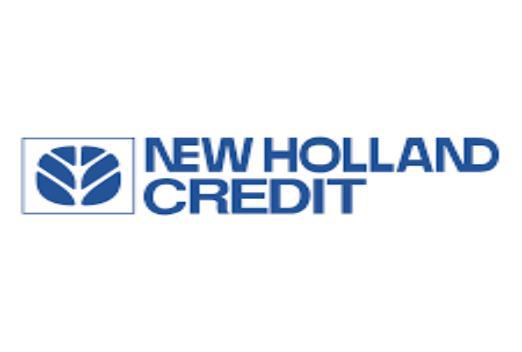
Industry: Others